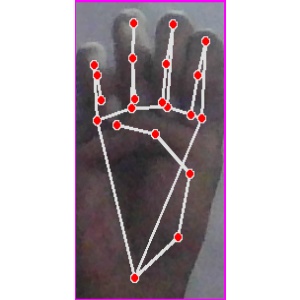
अक्षर: म